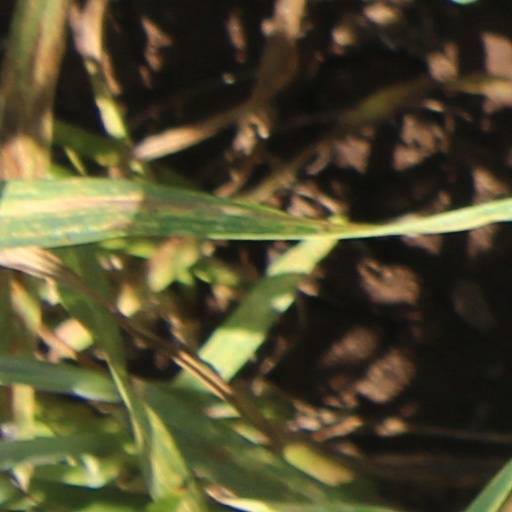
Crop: wheat